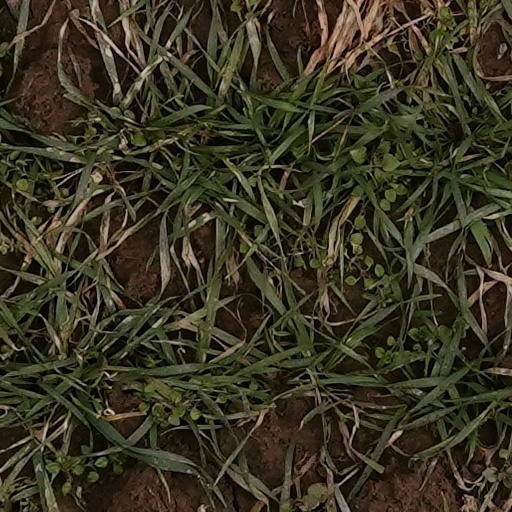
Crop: wheat